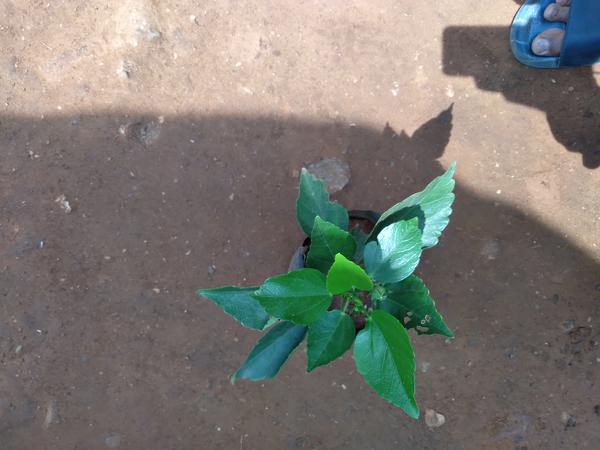
Plant: Hibiscus